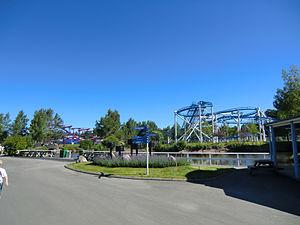
Skara Sommarland est un parc d'attractions ainsi qu'un parc aquatique situés à 8 km à l'est de Skara, en Suède. Il est fondé en 1984 par l'entrepreneur suédois Bert Karlsson.
Ces différentes listes sont non exhaustives.